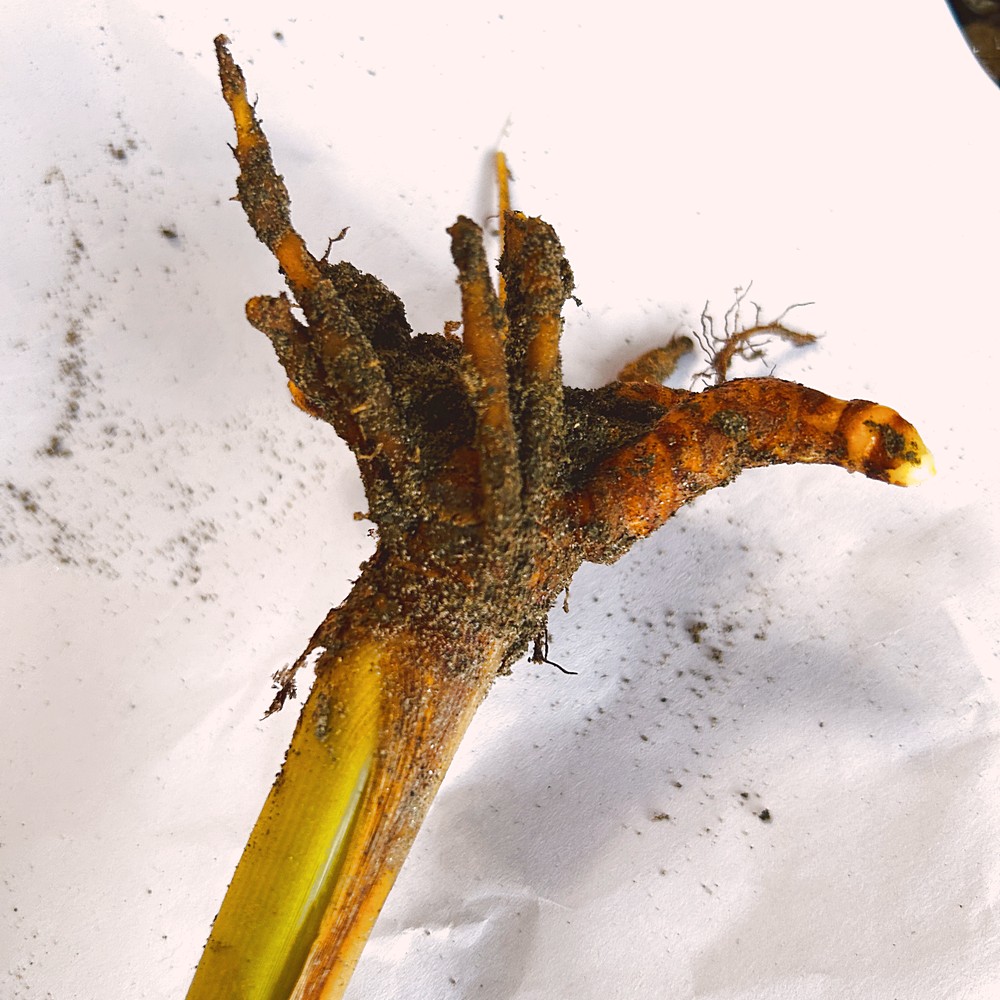
Label: Rhizome Disease Root